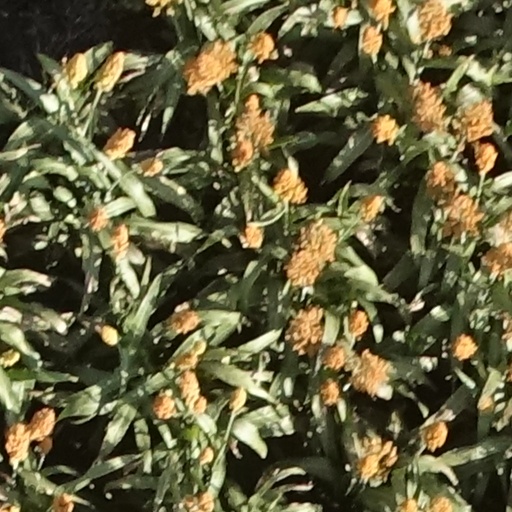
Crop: sorghum